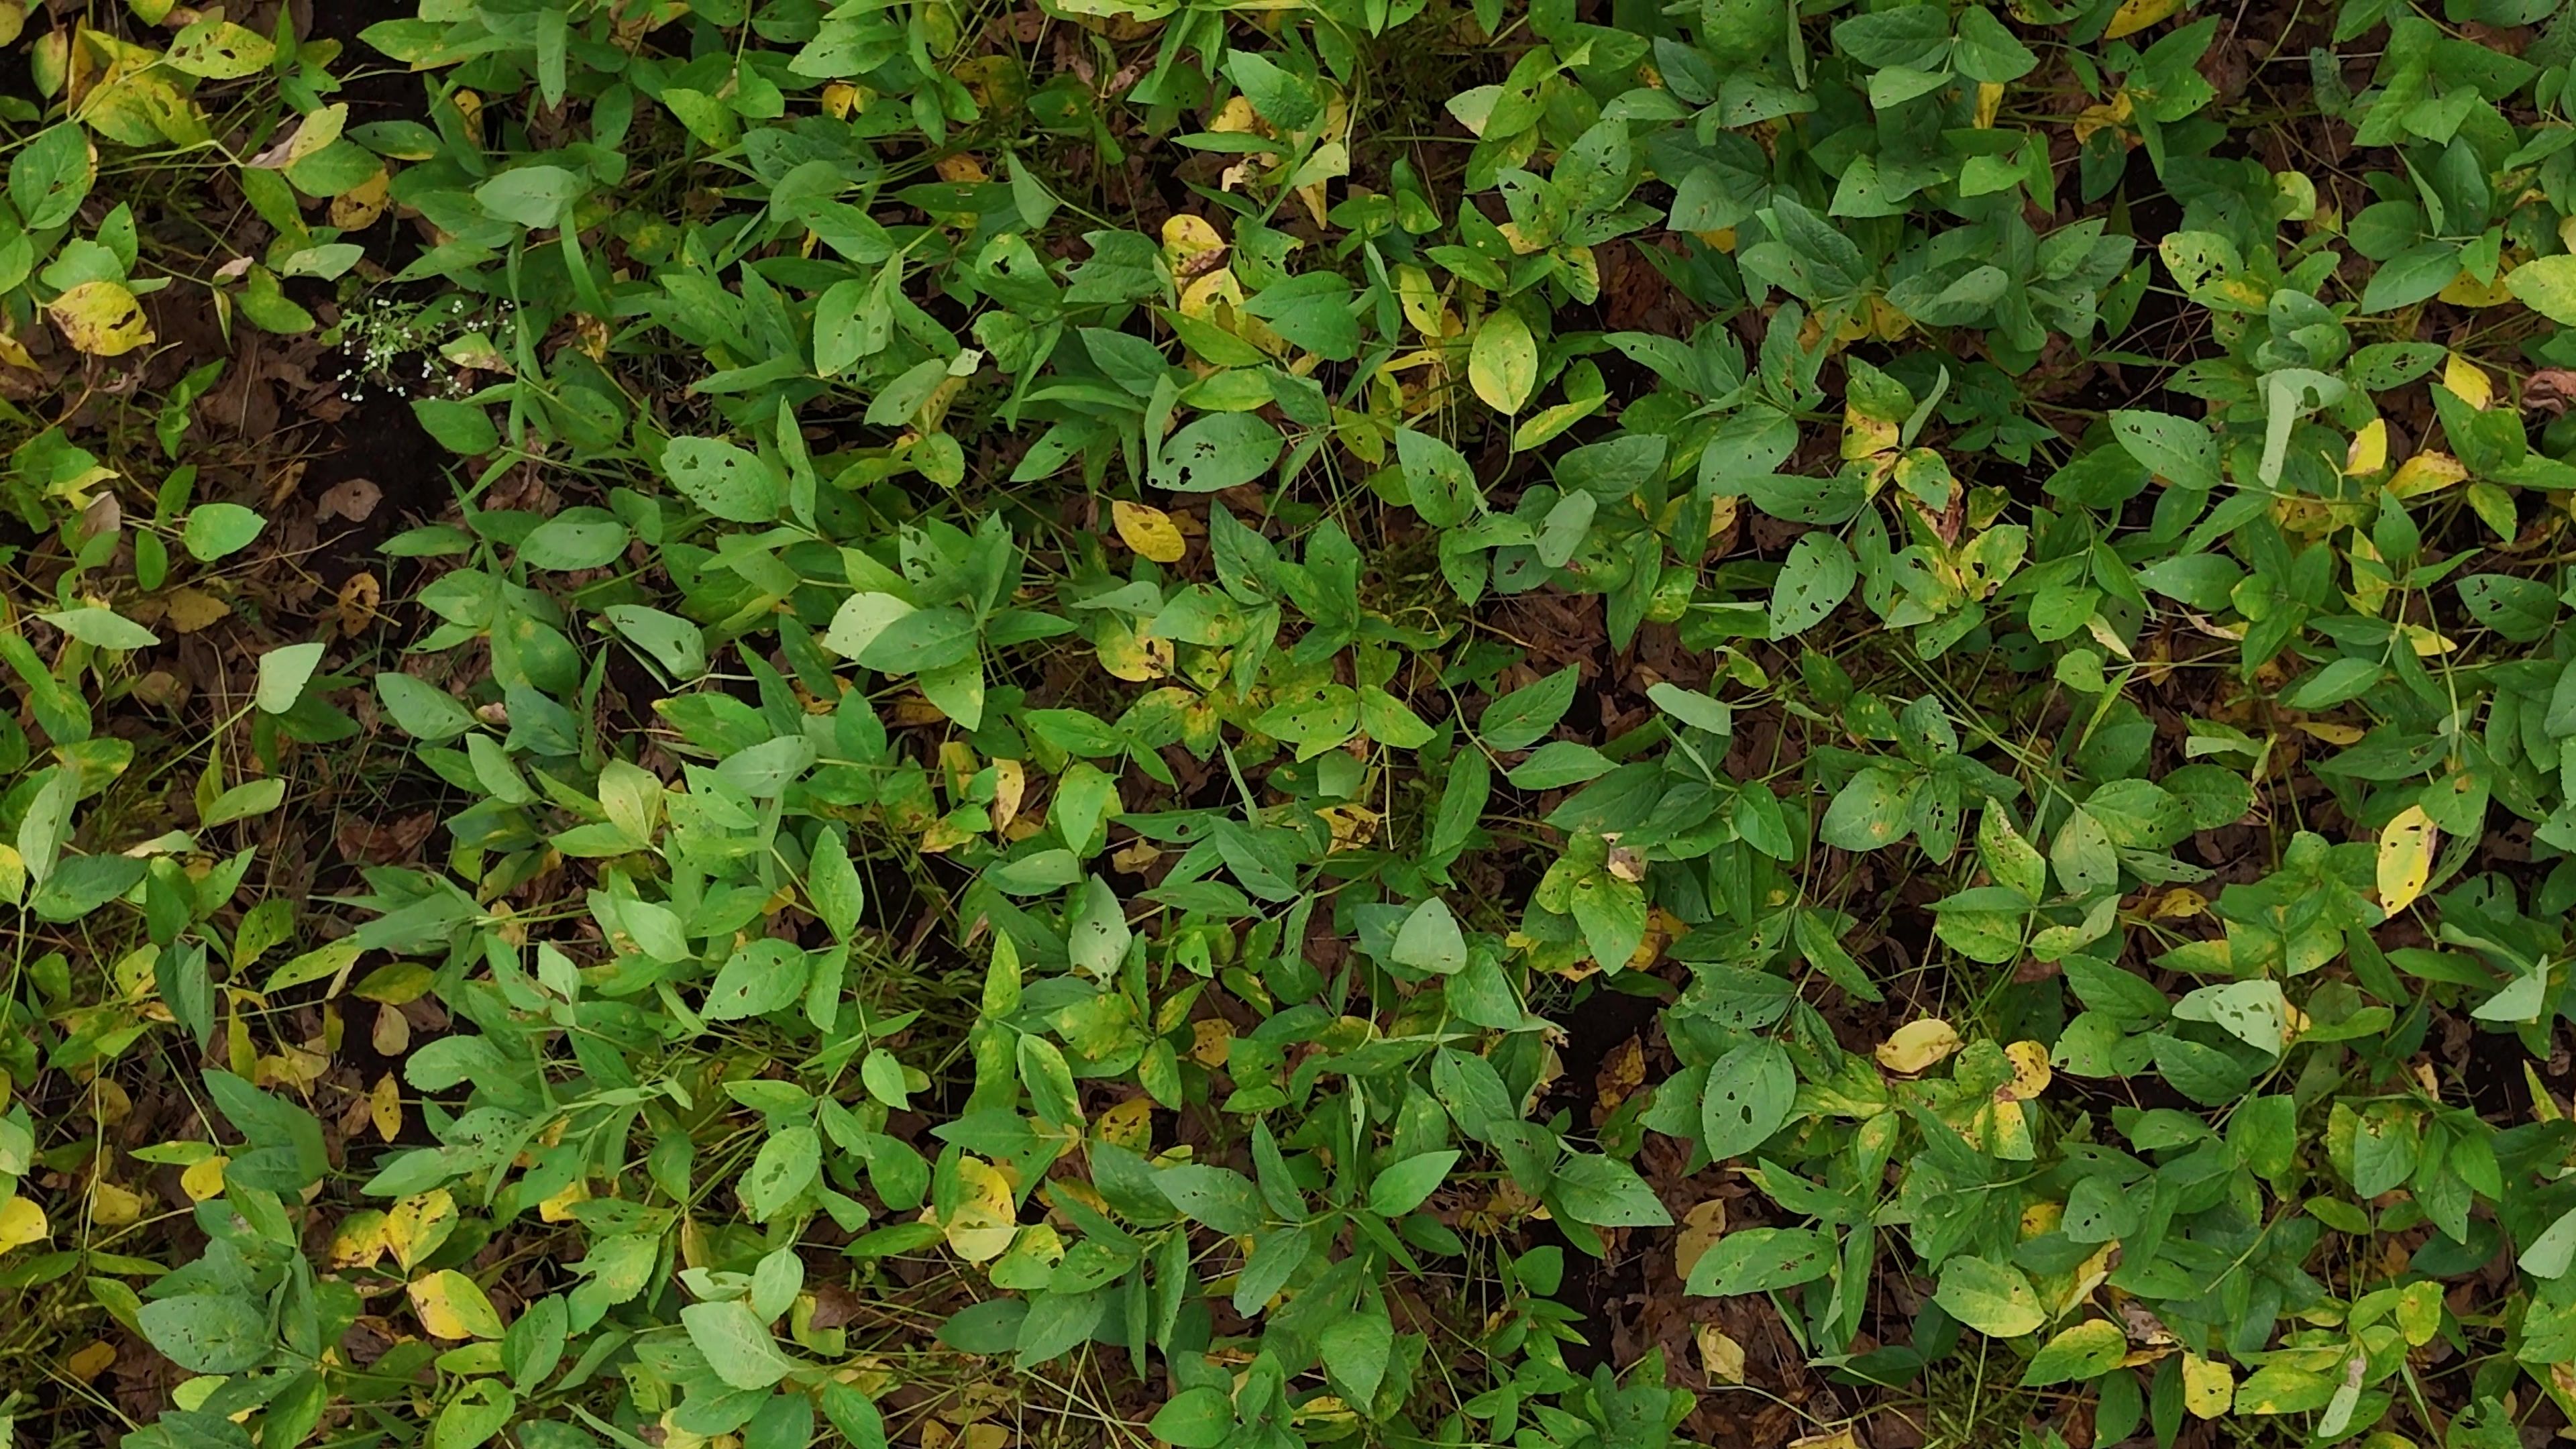
Label: Rust